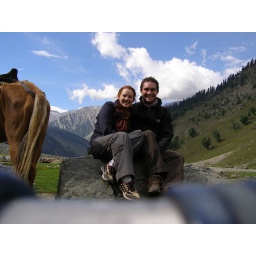
First time: the chair fell over with the camera on it.Second time: the horses arse got in the wayThird times a charm!